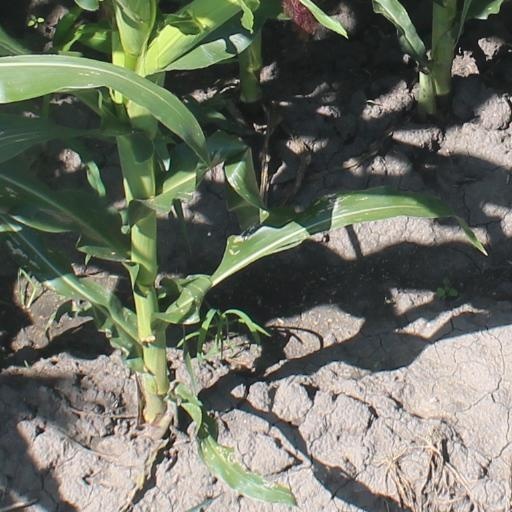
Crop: maize; corn